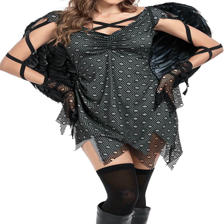
Label: Modal